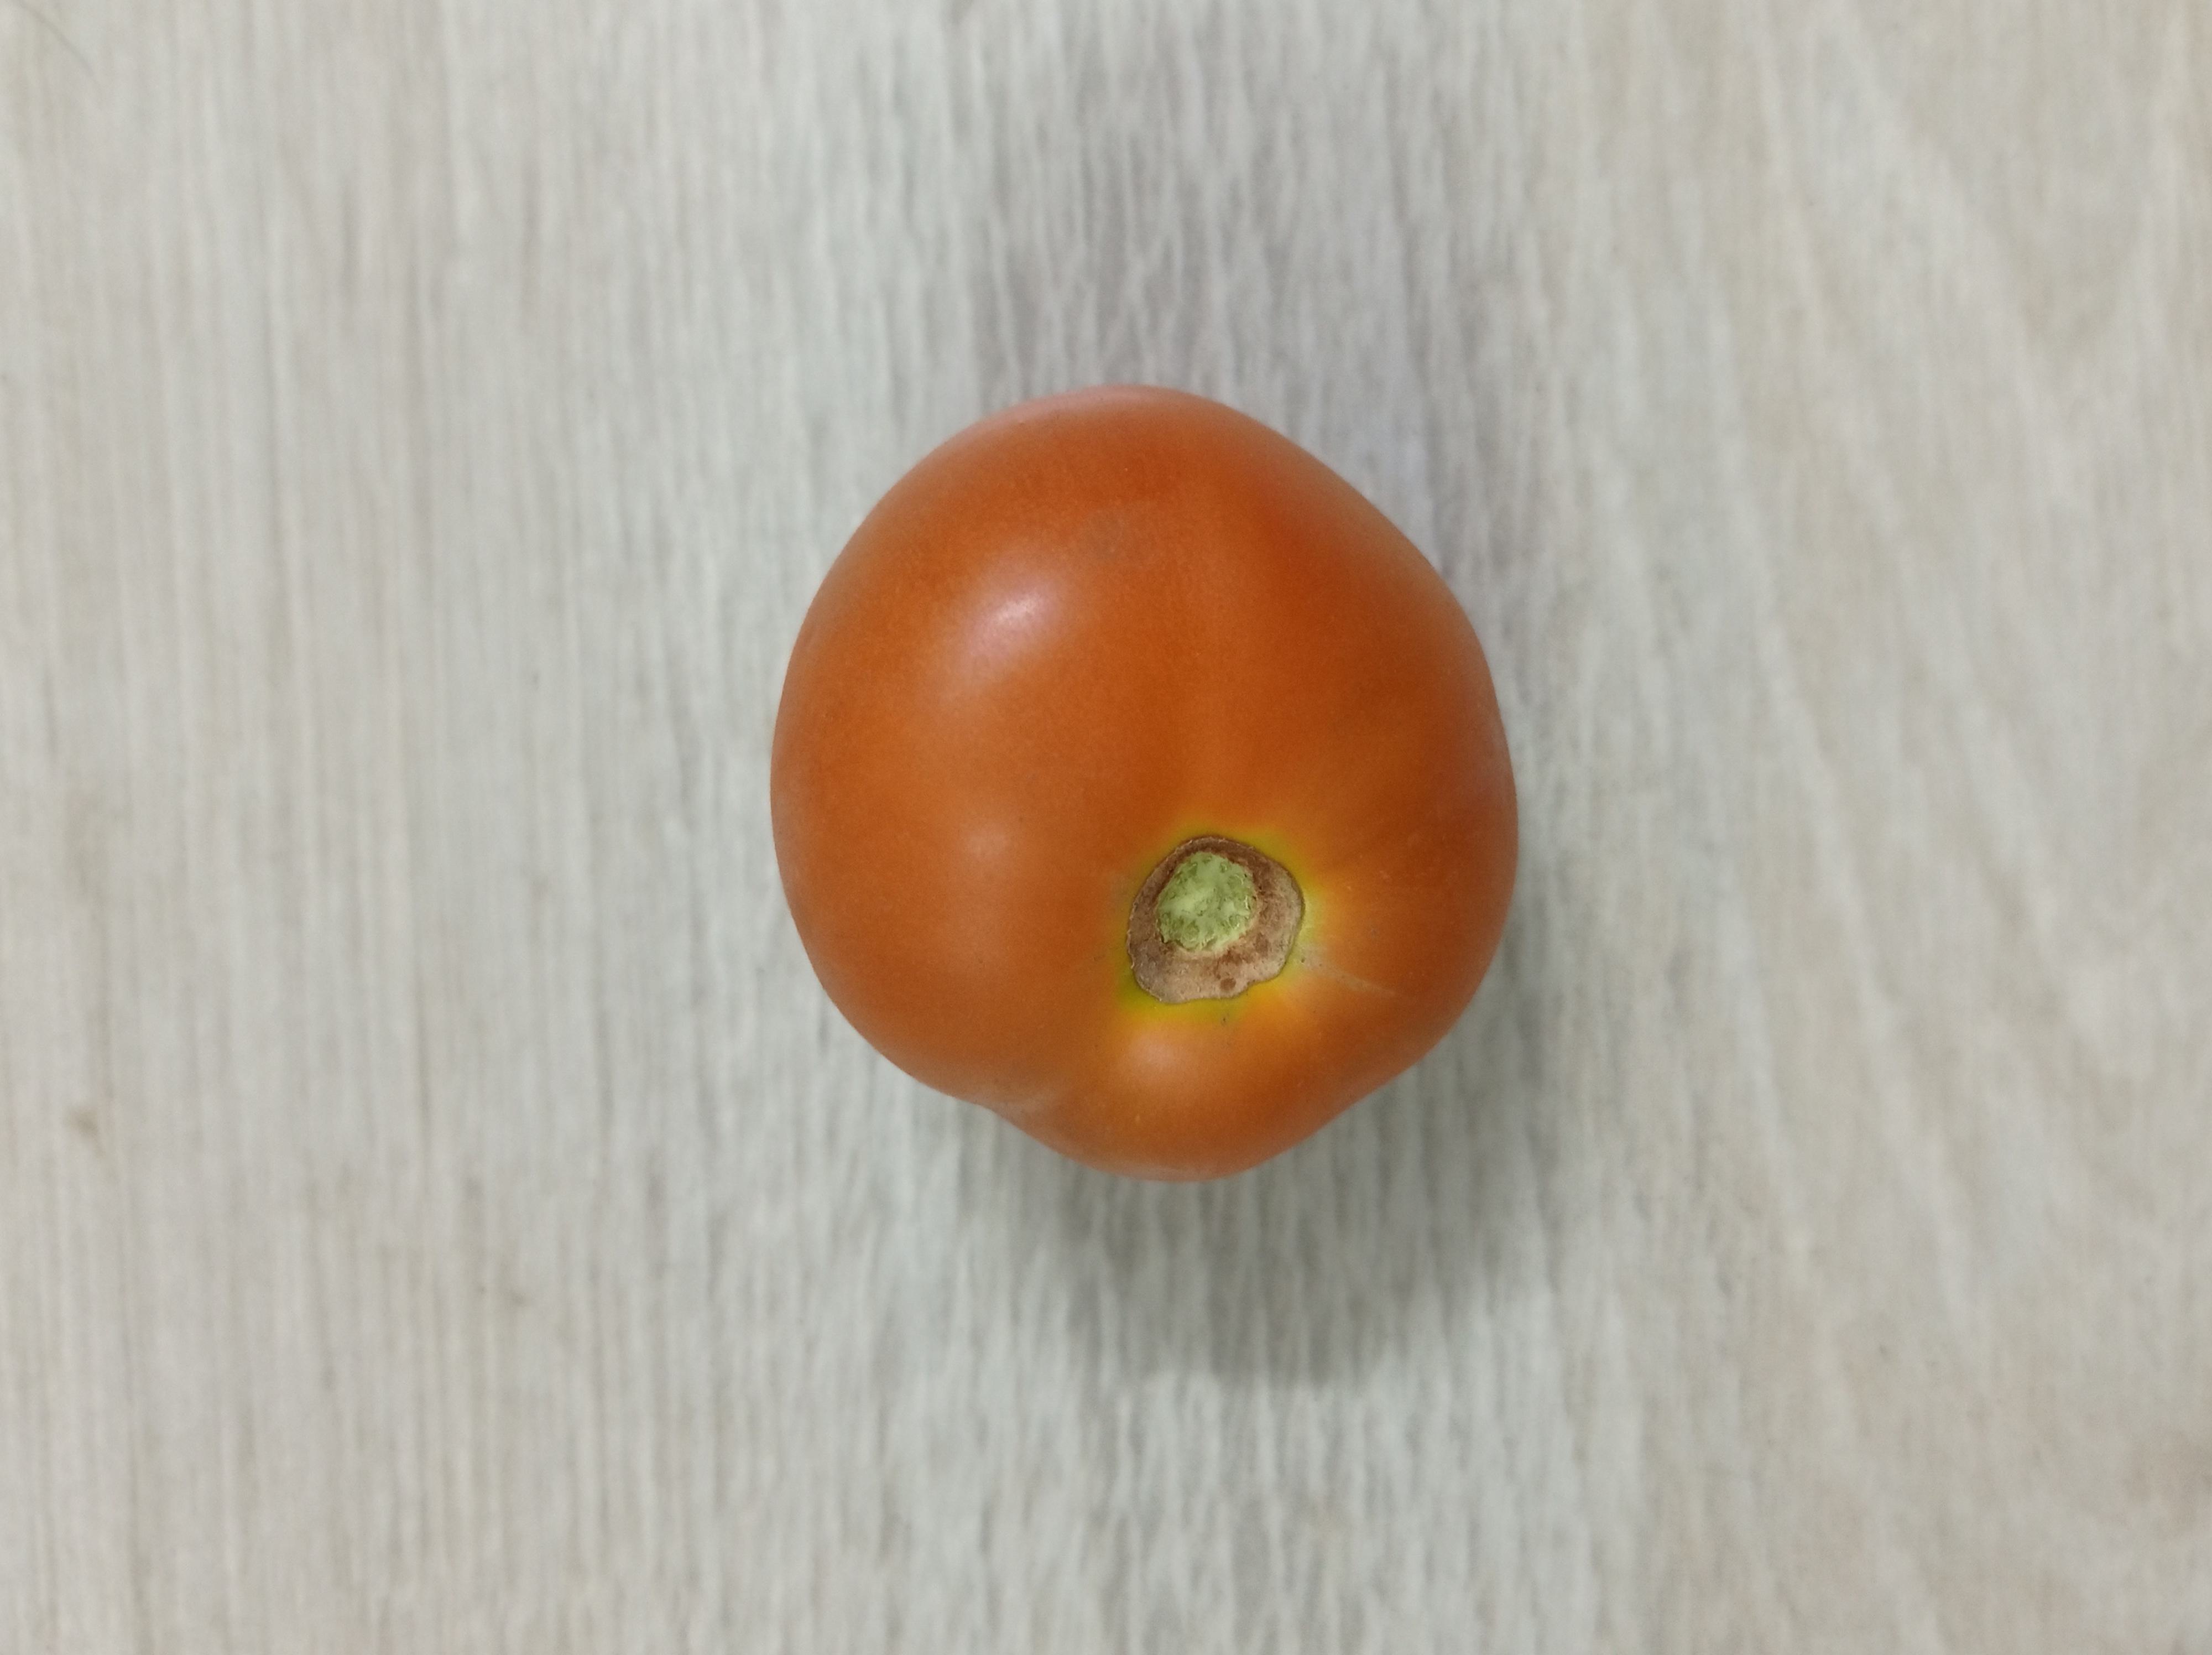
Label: Fresh